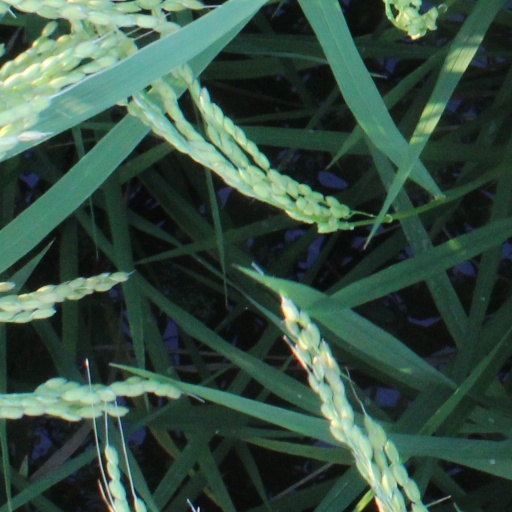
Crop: rice